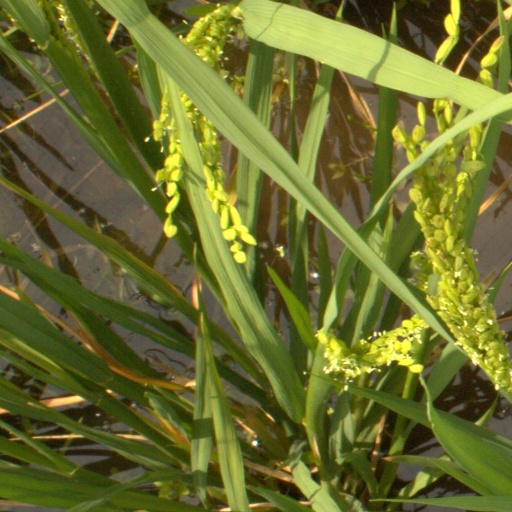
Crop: rice